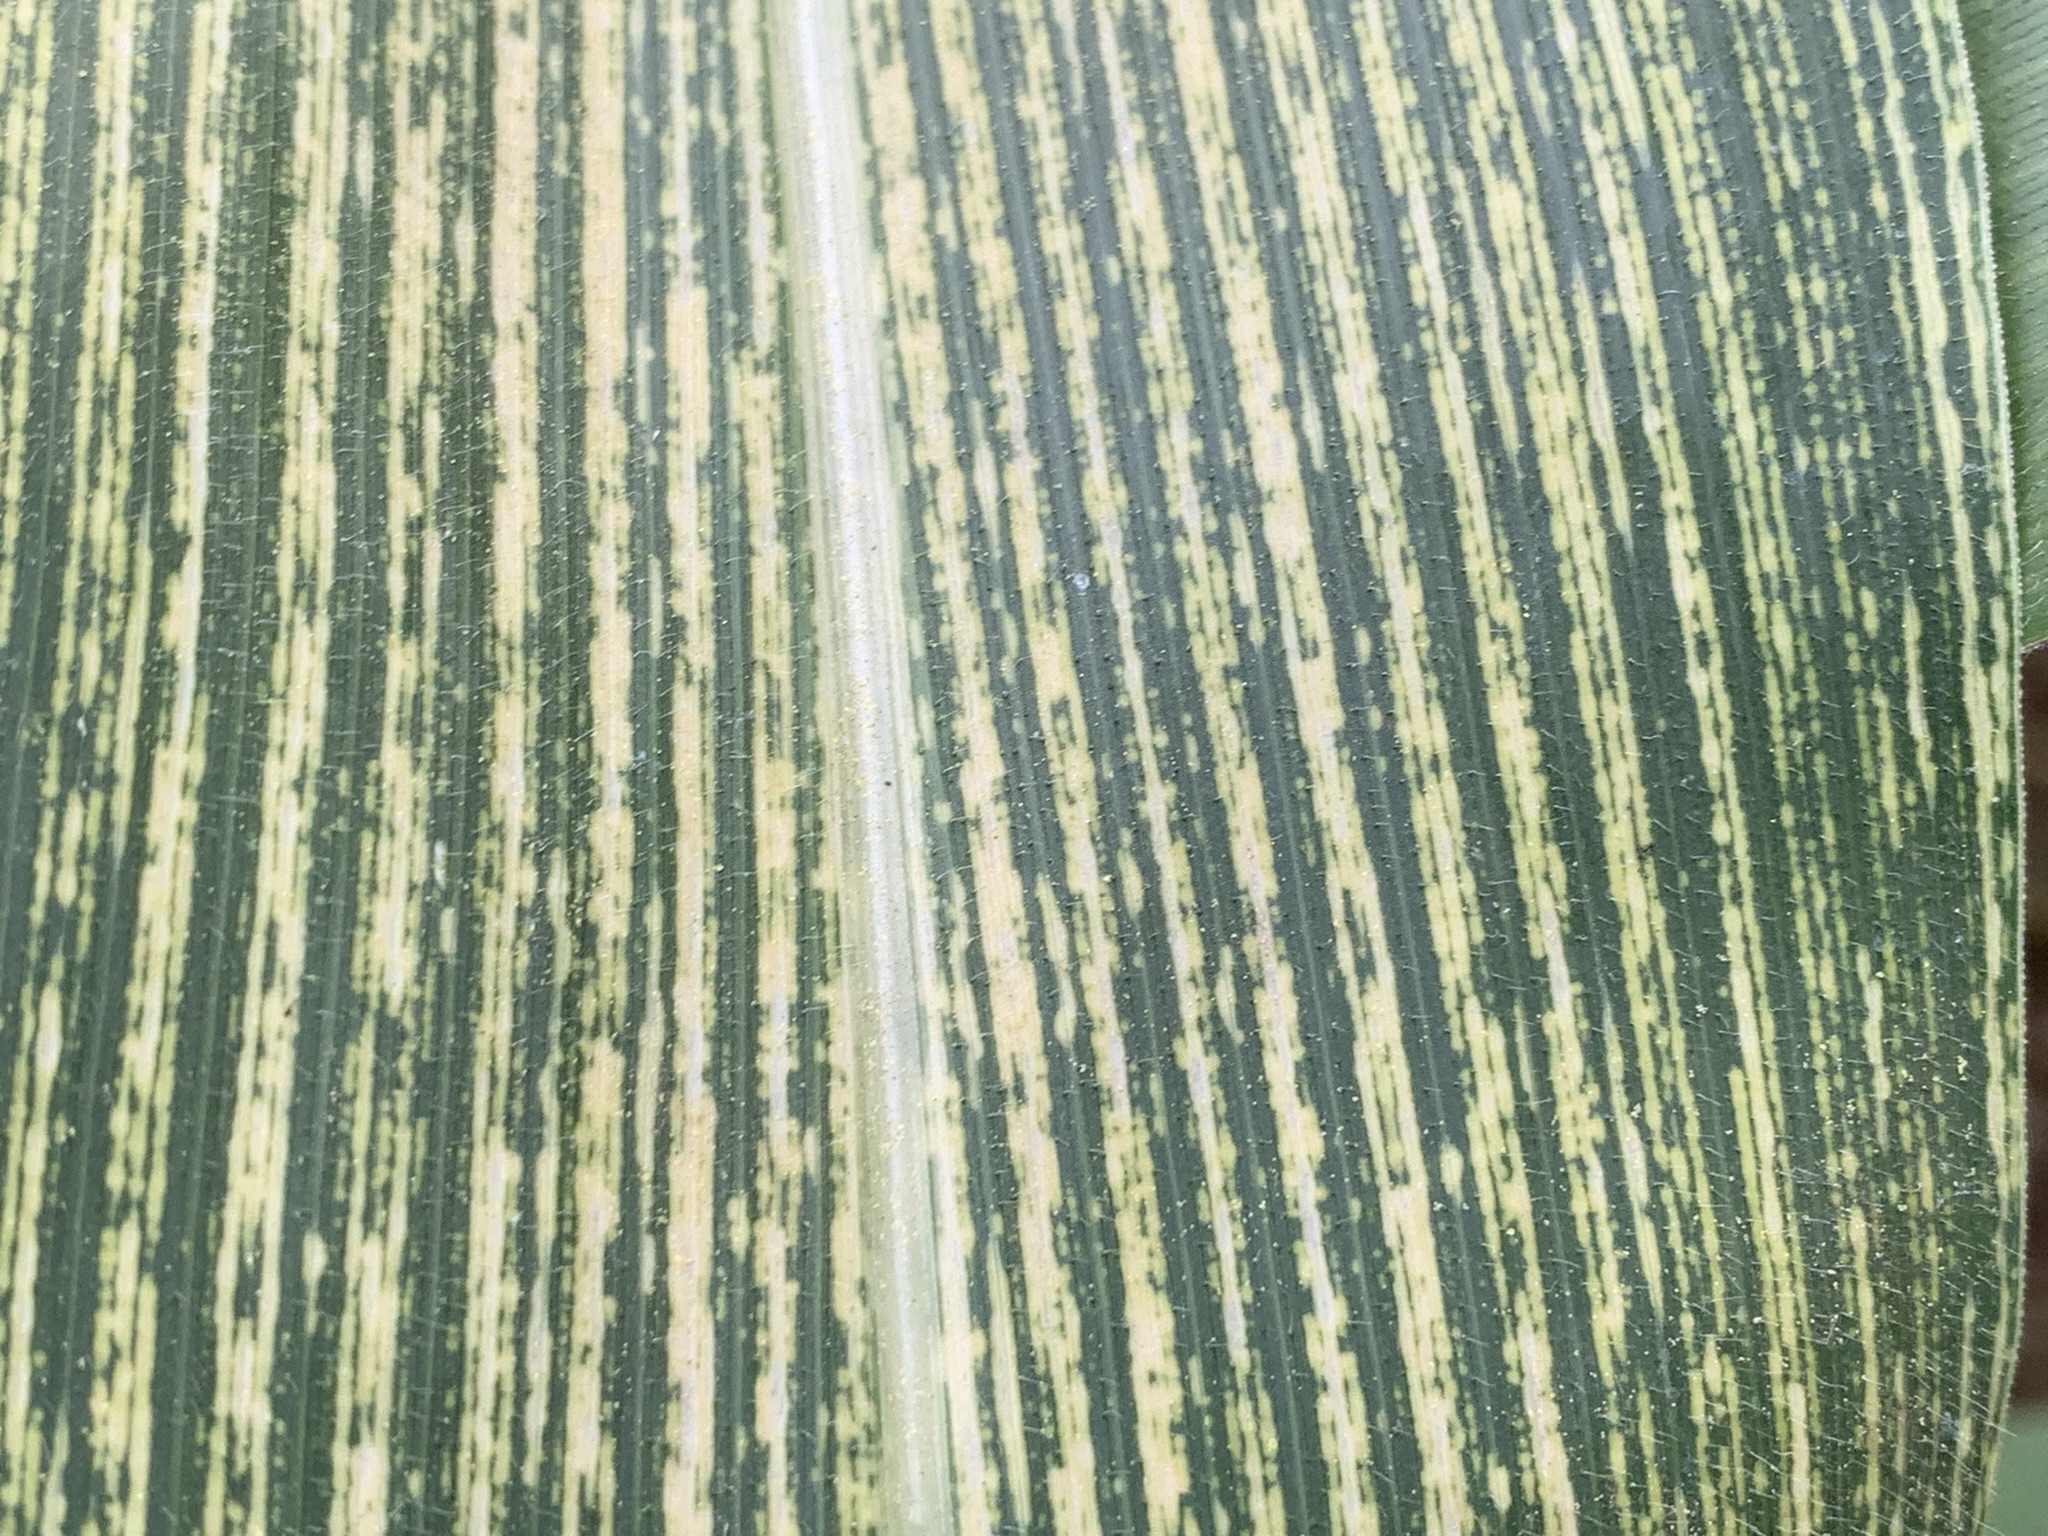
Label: MSV